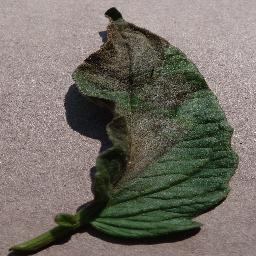
Label: Tomato___Late_blight